Michael Möllenbeck

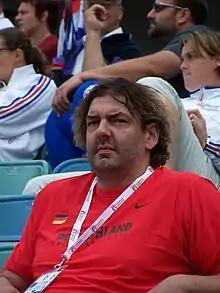
Möllenbeck in 2006

Michael Friedrich Möllenbeck (12 December 1969 – 2 November 2022) was a German discus thrower.